Calogero Marrone

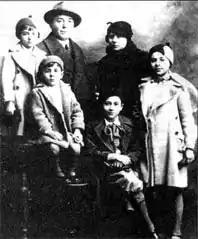
Marrone with his family

In Varese he had a quick career and he soon became chief of the Civil Register office, then with 12 employees, and from that position he began providing fake documents to Jews and anti-fascists, allowing them to escape from the Nazi hunt. However, an anonymous informant alerted authorities and he was arrested on 7 January 1944 and accused of collaborating with the Resistance, helping Jews escape, violation of official duties, and intelligence with the National Liberation Committee. Each of these charges could result in death by firing squad.